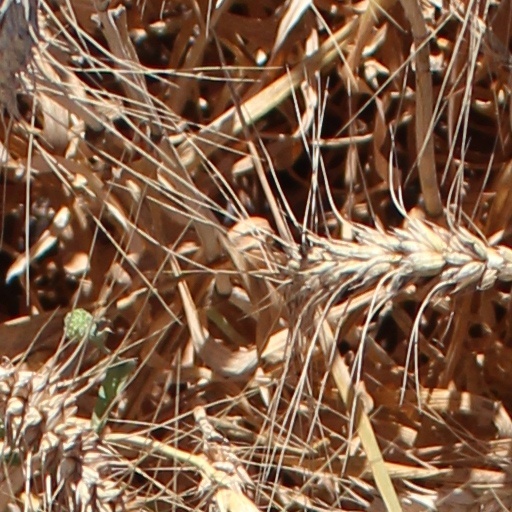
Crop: wheat